Murphy Ranch

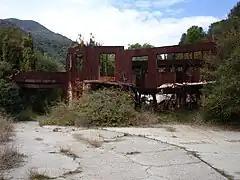
The Murphy Ranch house in Los Angeles, 2006

Murphy Ranch is an abandoned ranch in Rustic Canyon, Los Angeles, built in the 1930s by Winona and Norman Stevens. A long-running urban legend claims the ranch was built to serve as a pro-Nazi enclave.